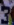
Number: 3